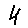
Label: 4